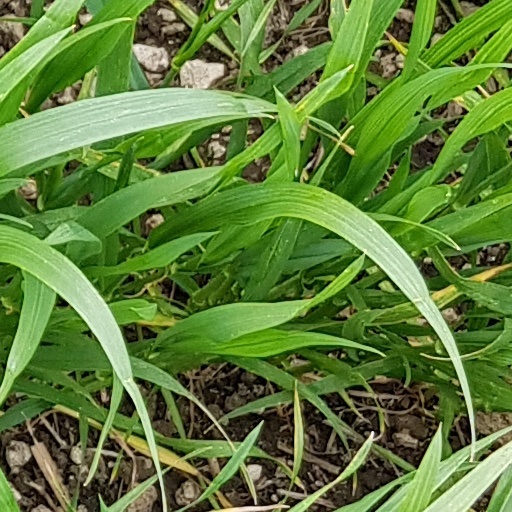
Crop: wheat